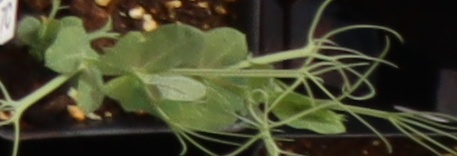
Label: Field Pea